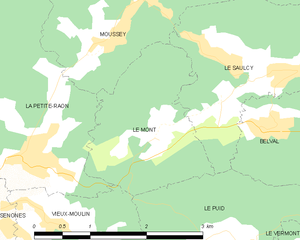
Carte des communes françaises Le Mont